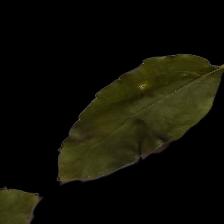
Plant: Tulsi